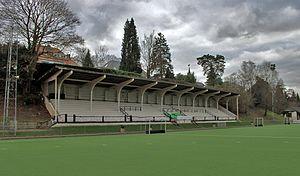
Le stade du Vivier d'Oie est un stade de football situé à Uccle en Belgique.